Hallee Hirsh

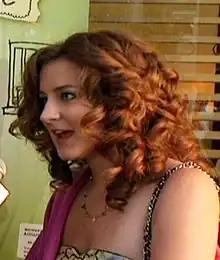
Hirsh in 2009

Hallee Leah Hirsh (born December 16, 1987) is an American actress known for her roles as Mattie Grace Johnson on "JAG", Daley in the children's series "Flight 29 Down", and as the adolescent and young adult Rachel Greene on "ER".